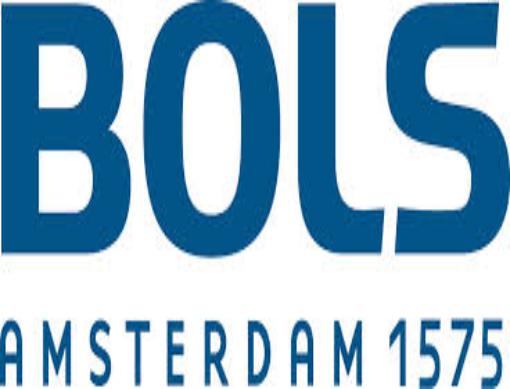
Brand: Bols
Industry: Necessities